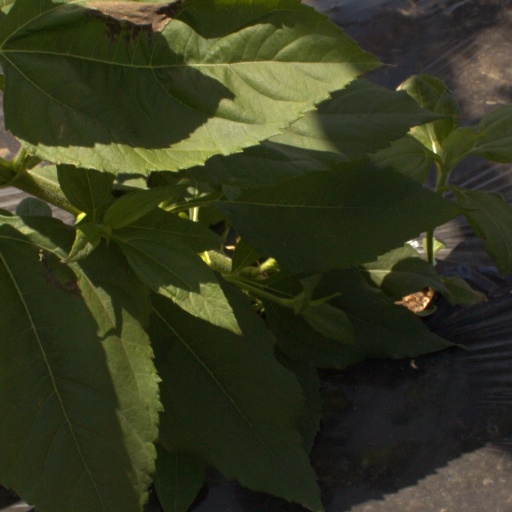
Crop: Jerusalem artichoke